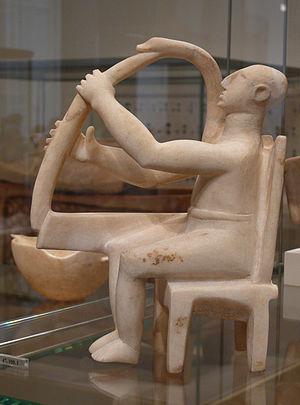
L'art cycladique est une forme d'art rattachée à la civilisation des Cyclades florissante entre approximativement 3300 et 2000 av. J.-C. dans les îles des Cyclades. Avec les civilisations minoenne et mycénienne, le peuple cycladique fait partie des trois cultures majeures de la civilisation dite égéenne. L'art cycladique représente donc l'une des trois branches principales de l'Aegean art.